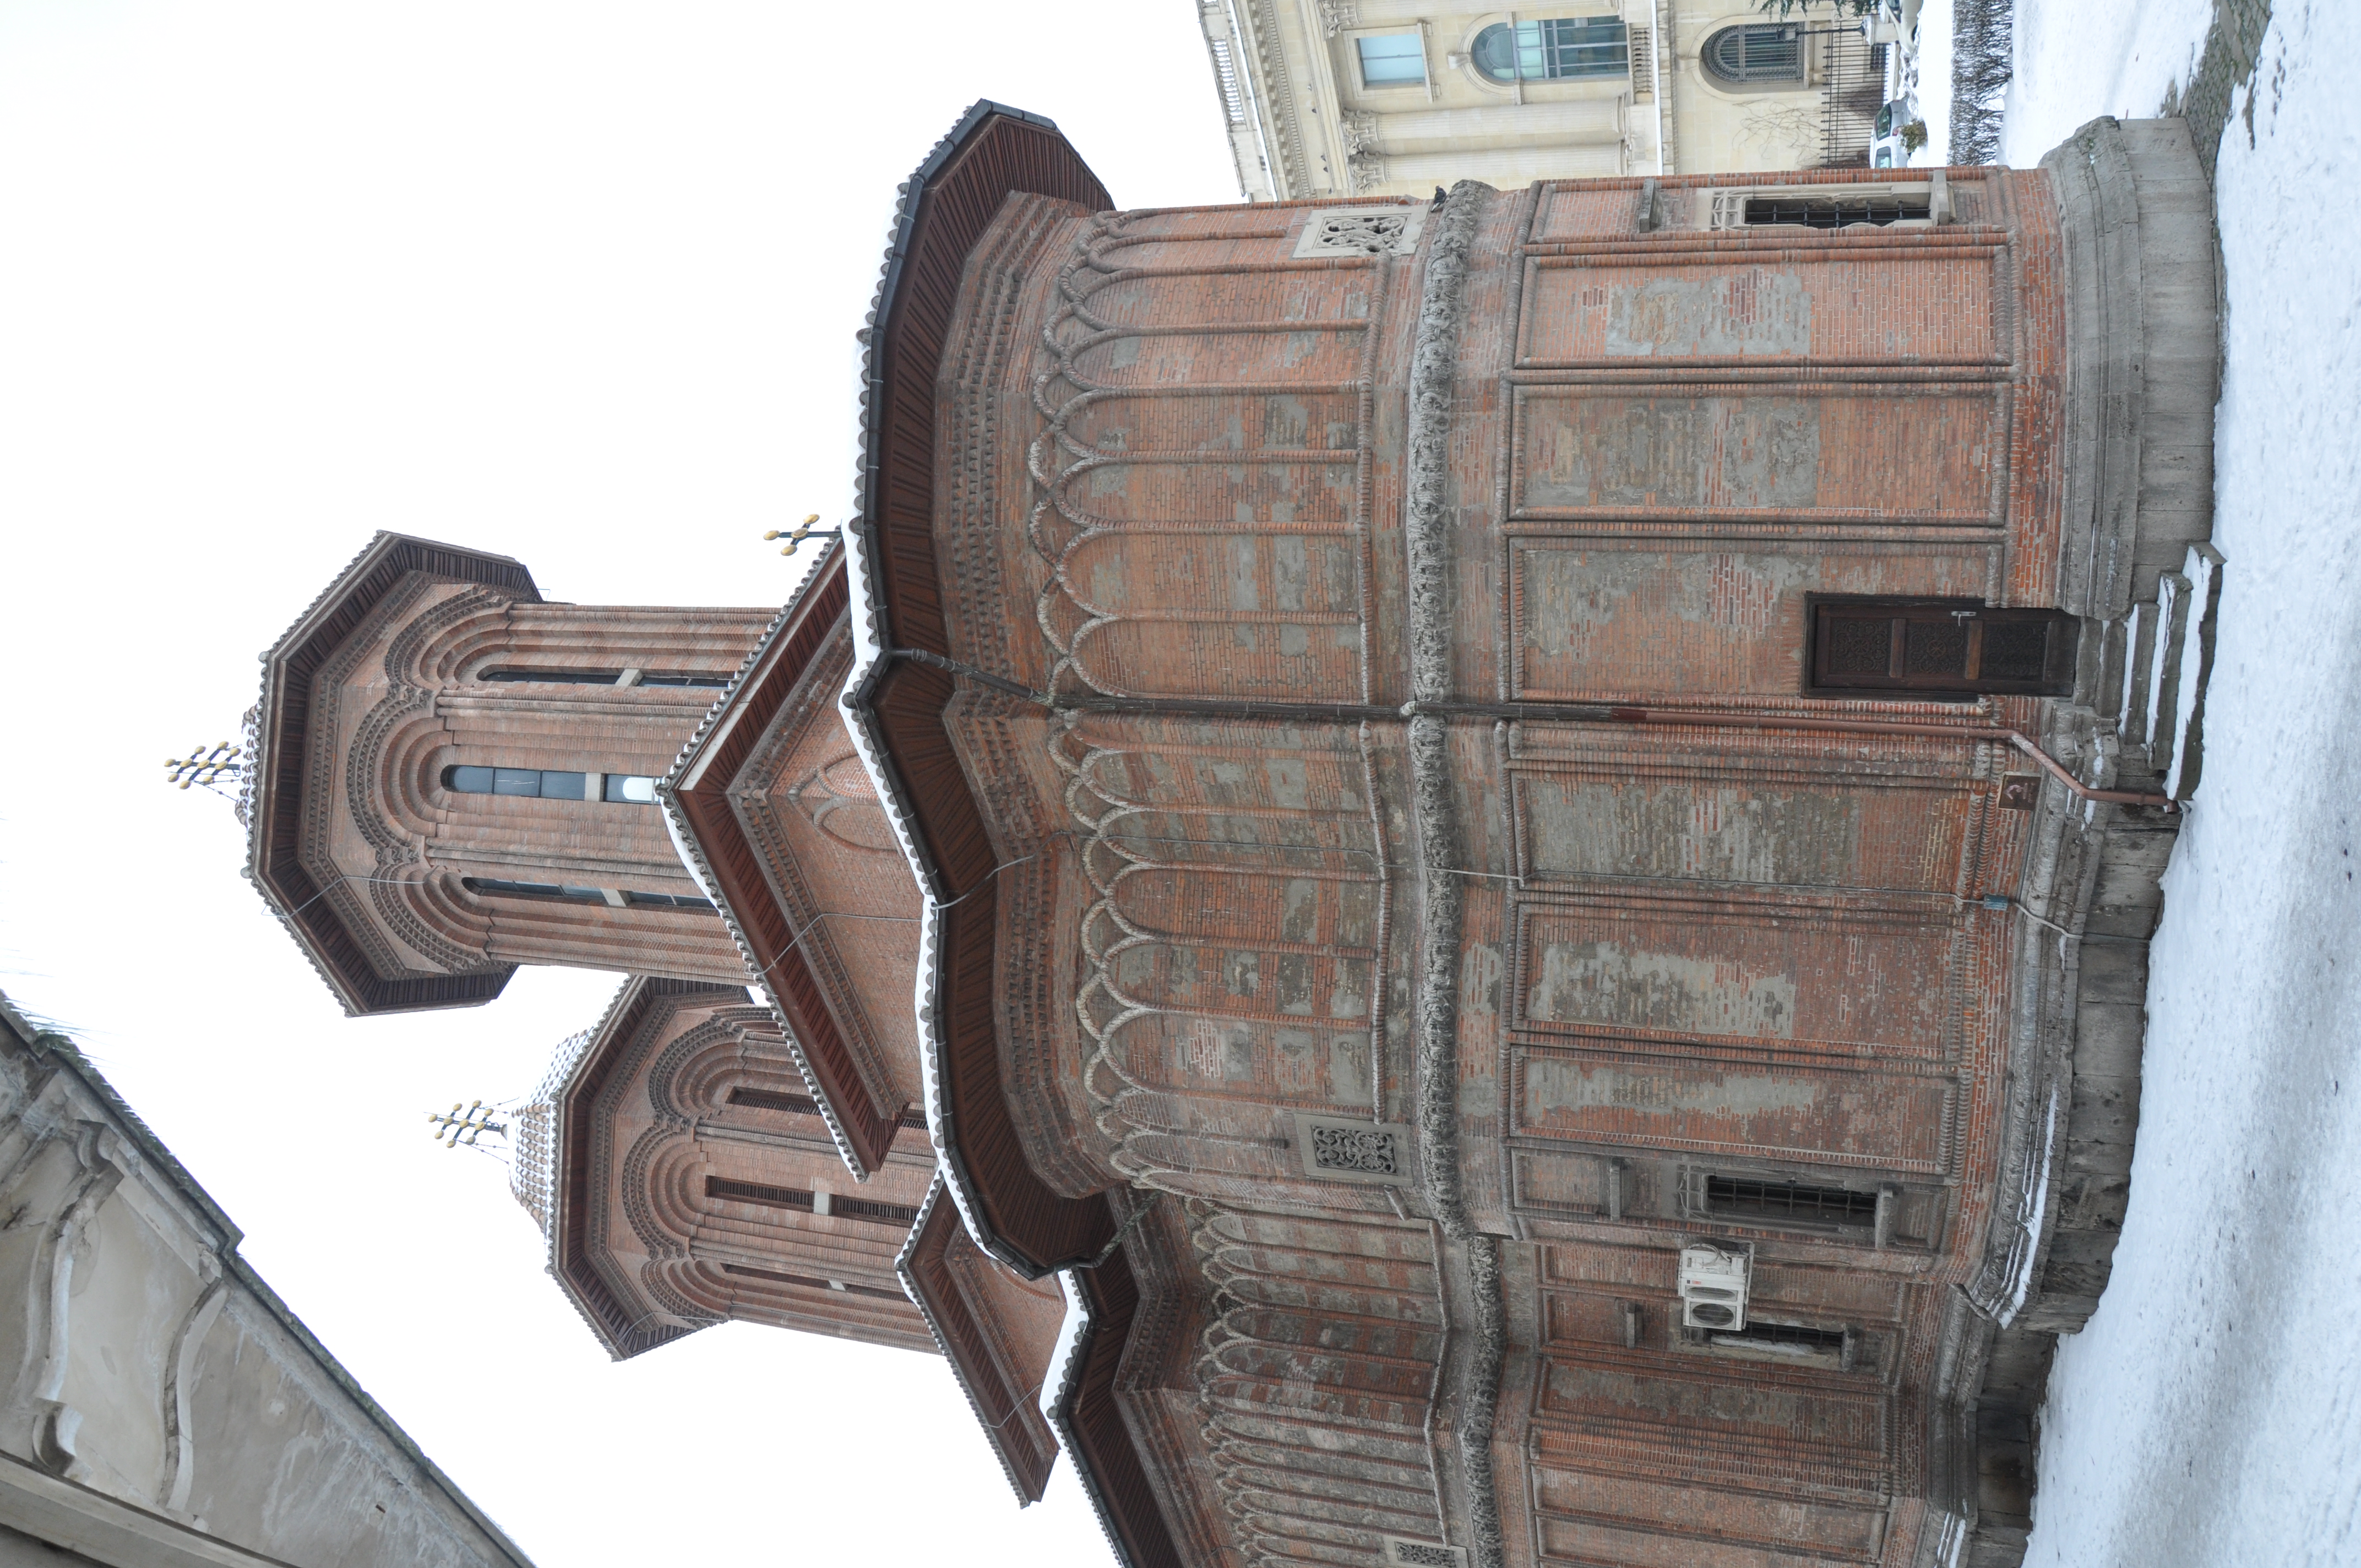
architecture, photography, building, photo, religion, landmark, facade, church, chapel, christian, place of worship, baptistery, photos, religious, free, de, monastery, churches, synagogue, fotografie, christianity, romana, style, orthodox, eastern, romania, bucharest, bor, biserica, arhitectura, orthodoxy, romanian, ortodoxa, ortodoxia, ortodoxie, ecclesiastical, bisericeasc, cladire, edificiu, bucuresti, brancovenesc, cretulescu, kretzulescu, kretulescu, cretzulescu, cre tinism, cre tin, ancient history